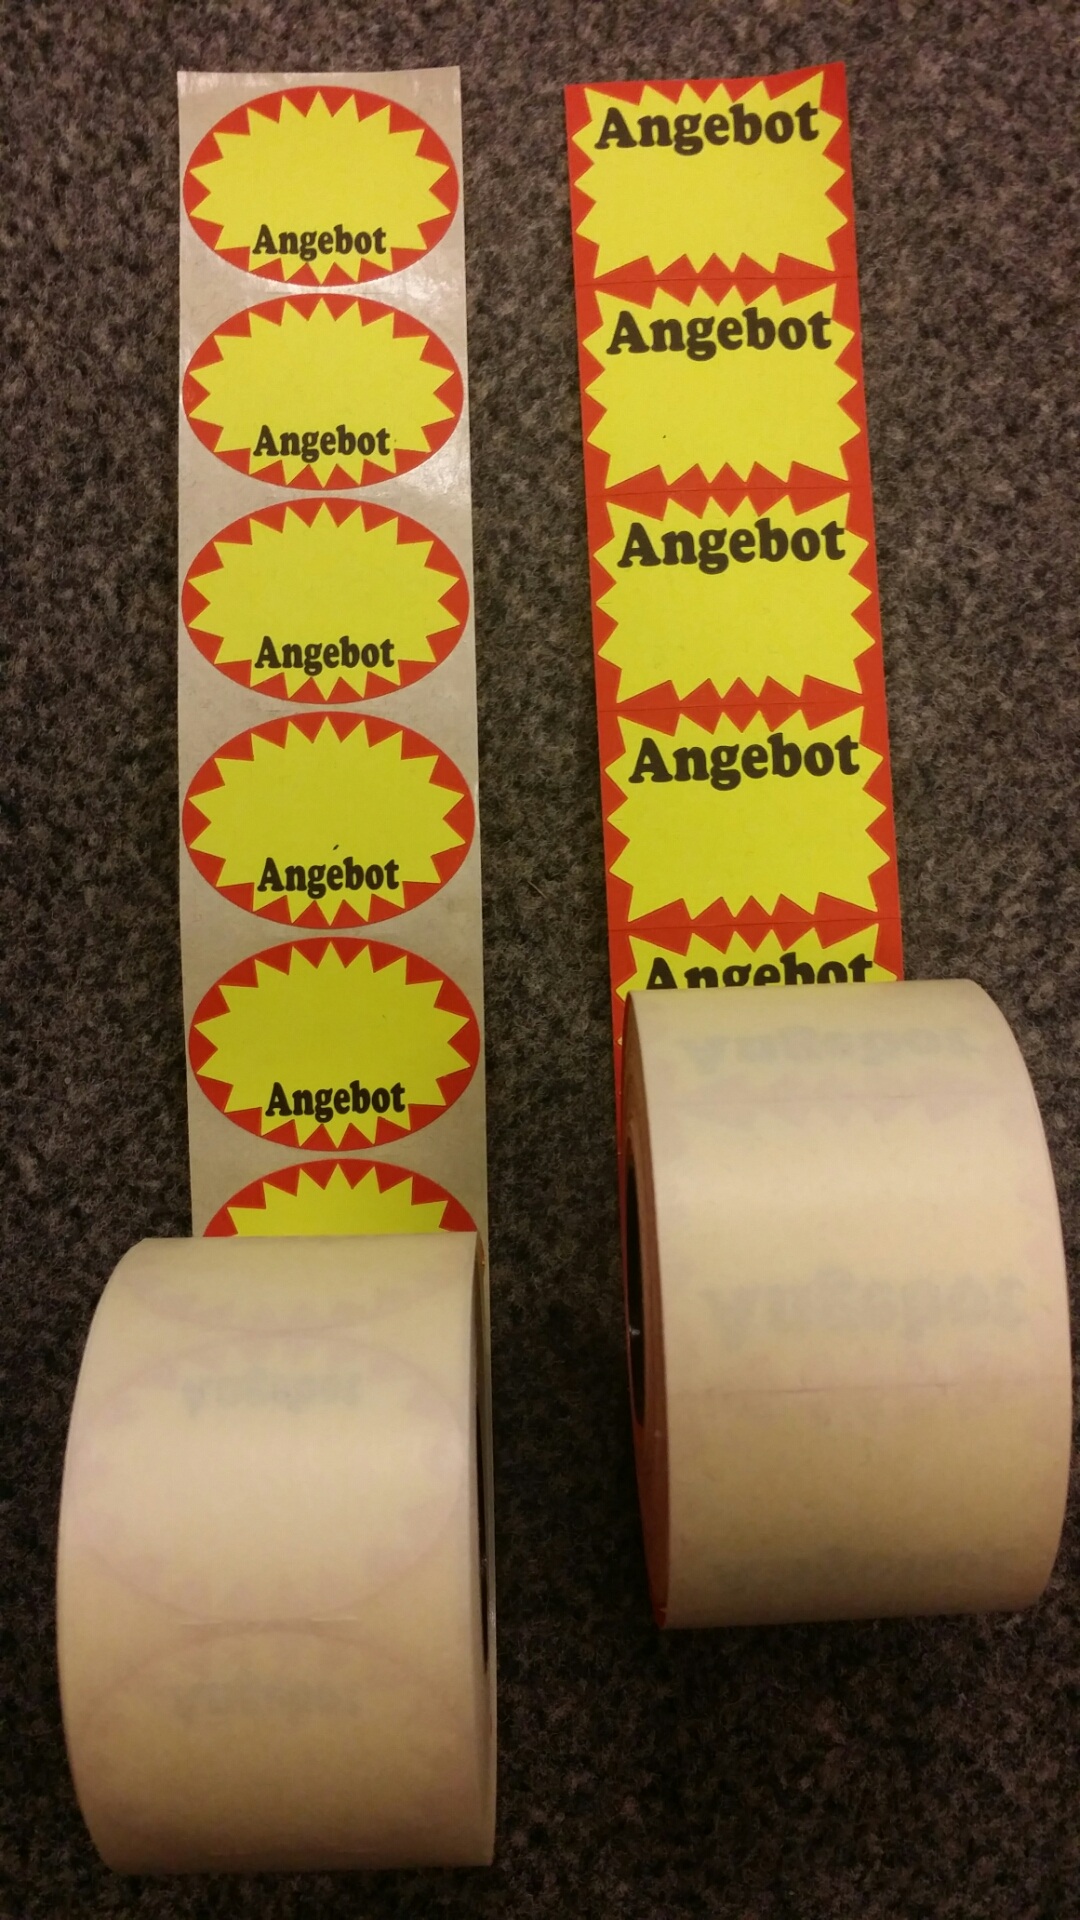
shopping, lighting, sticker, label, sale, labels, offer, percent, offers